Athenian Band Cup by the Oakeshott Painter (MET 17.230.5)

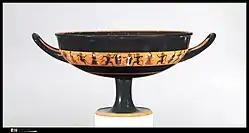
Athenian Band Cup by the Oakeshott Painter

The Athenian Band Cup (MET 17.230.5) is an Attic Greek kylix attributed to the Oakeshott Painter. It is further classified as a band cup, a type of Little-Master cup.